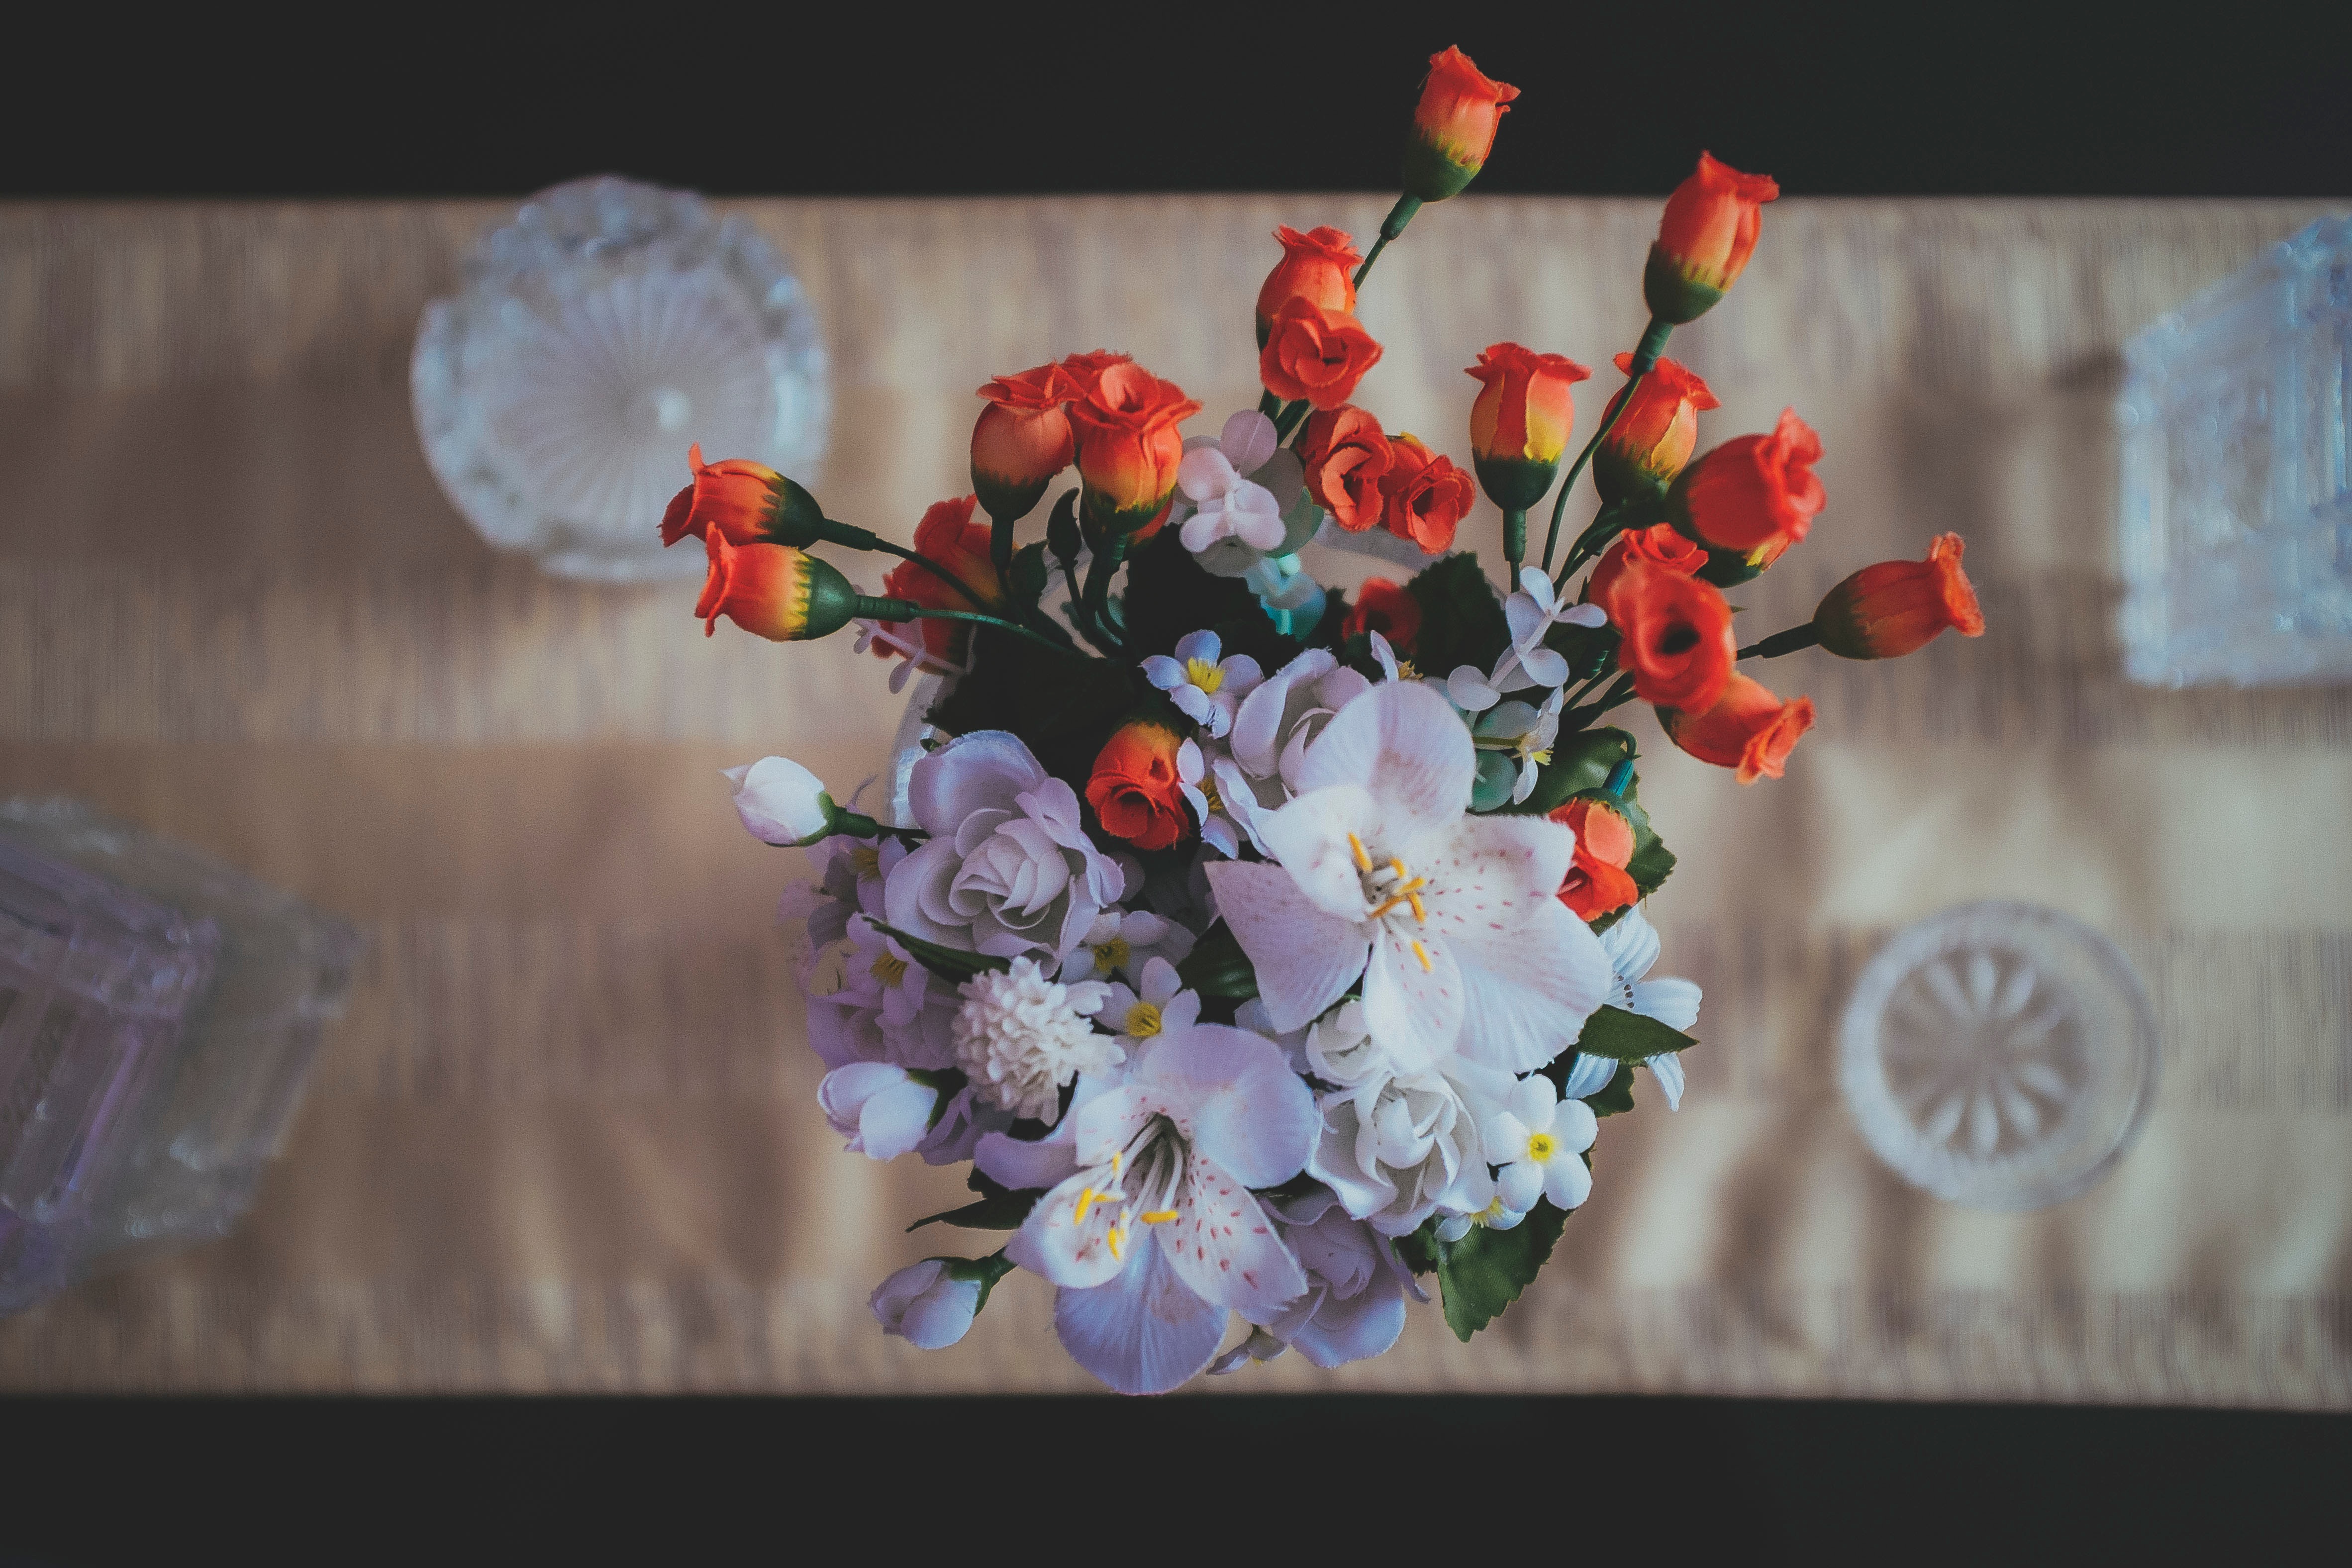
blossom, plant, flower, petal, floral, bouquet, spring, flora, still life, painting, arrangement, table top, art, floristry, macro photography, flower bouquet, floral design, flower arranging